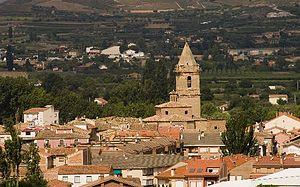
Alberite est une commune de la communauté autonome de La Rioja, en Espagne.